François Rabelais

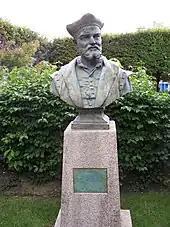
Bust of Rabelais in Meudon, where he served as Curé

In contrast to the two preceding chronicles, the dialogue between the characters is much more developed than the plot elements in the third book. In particular, the central question of the book, which Panurge and Pantagruel consider from multiple points of view, is an abstract one: whether Panurge should marry or not. Torn between the desire for a wife and the fear of being cuckolded, Panurge engages in divinatory methods, like dream interpretation and bibliomancy. He consults authorities vested with revealed knowledge, like the sibyl of Panzoust or the mute Nazdecabre, profane acquaintances, like the theologian Hippothadée or the philosopher Trouillogan, and even the jester Triboulet. It is likely that several of the characters refer to real people: Abel Lefranc argues that Hippothadée was Jacques Lefèvre d'Étaples, Rondibilis was the doctor Guillaume Rondelet, the esoteric Her Trippa corresponds to Cornelius Agrippa. One of the comic features of the story is the contradictory interpretations Pantagruel and Panurge get embroiled in, the first of which being the paradoxical encomium of debts in chapter III. "The Third Book", deeply indebted to "In Praise of Folly", contains the first-known attestation of the word "paradoxe" in French.